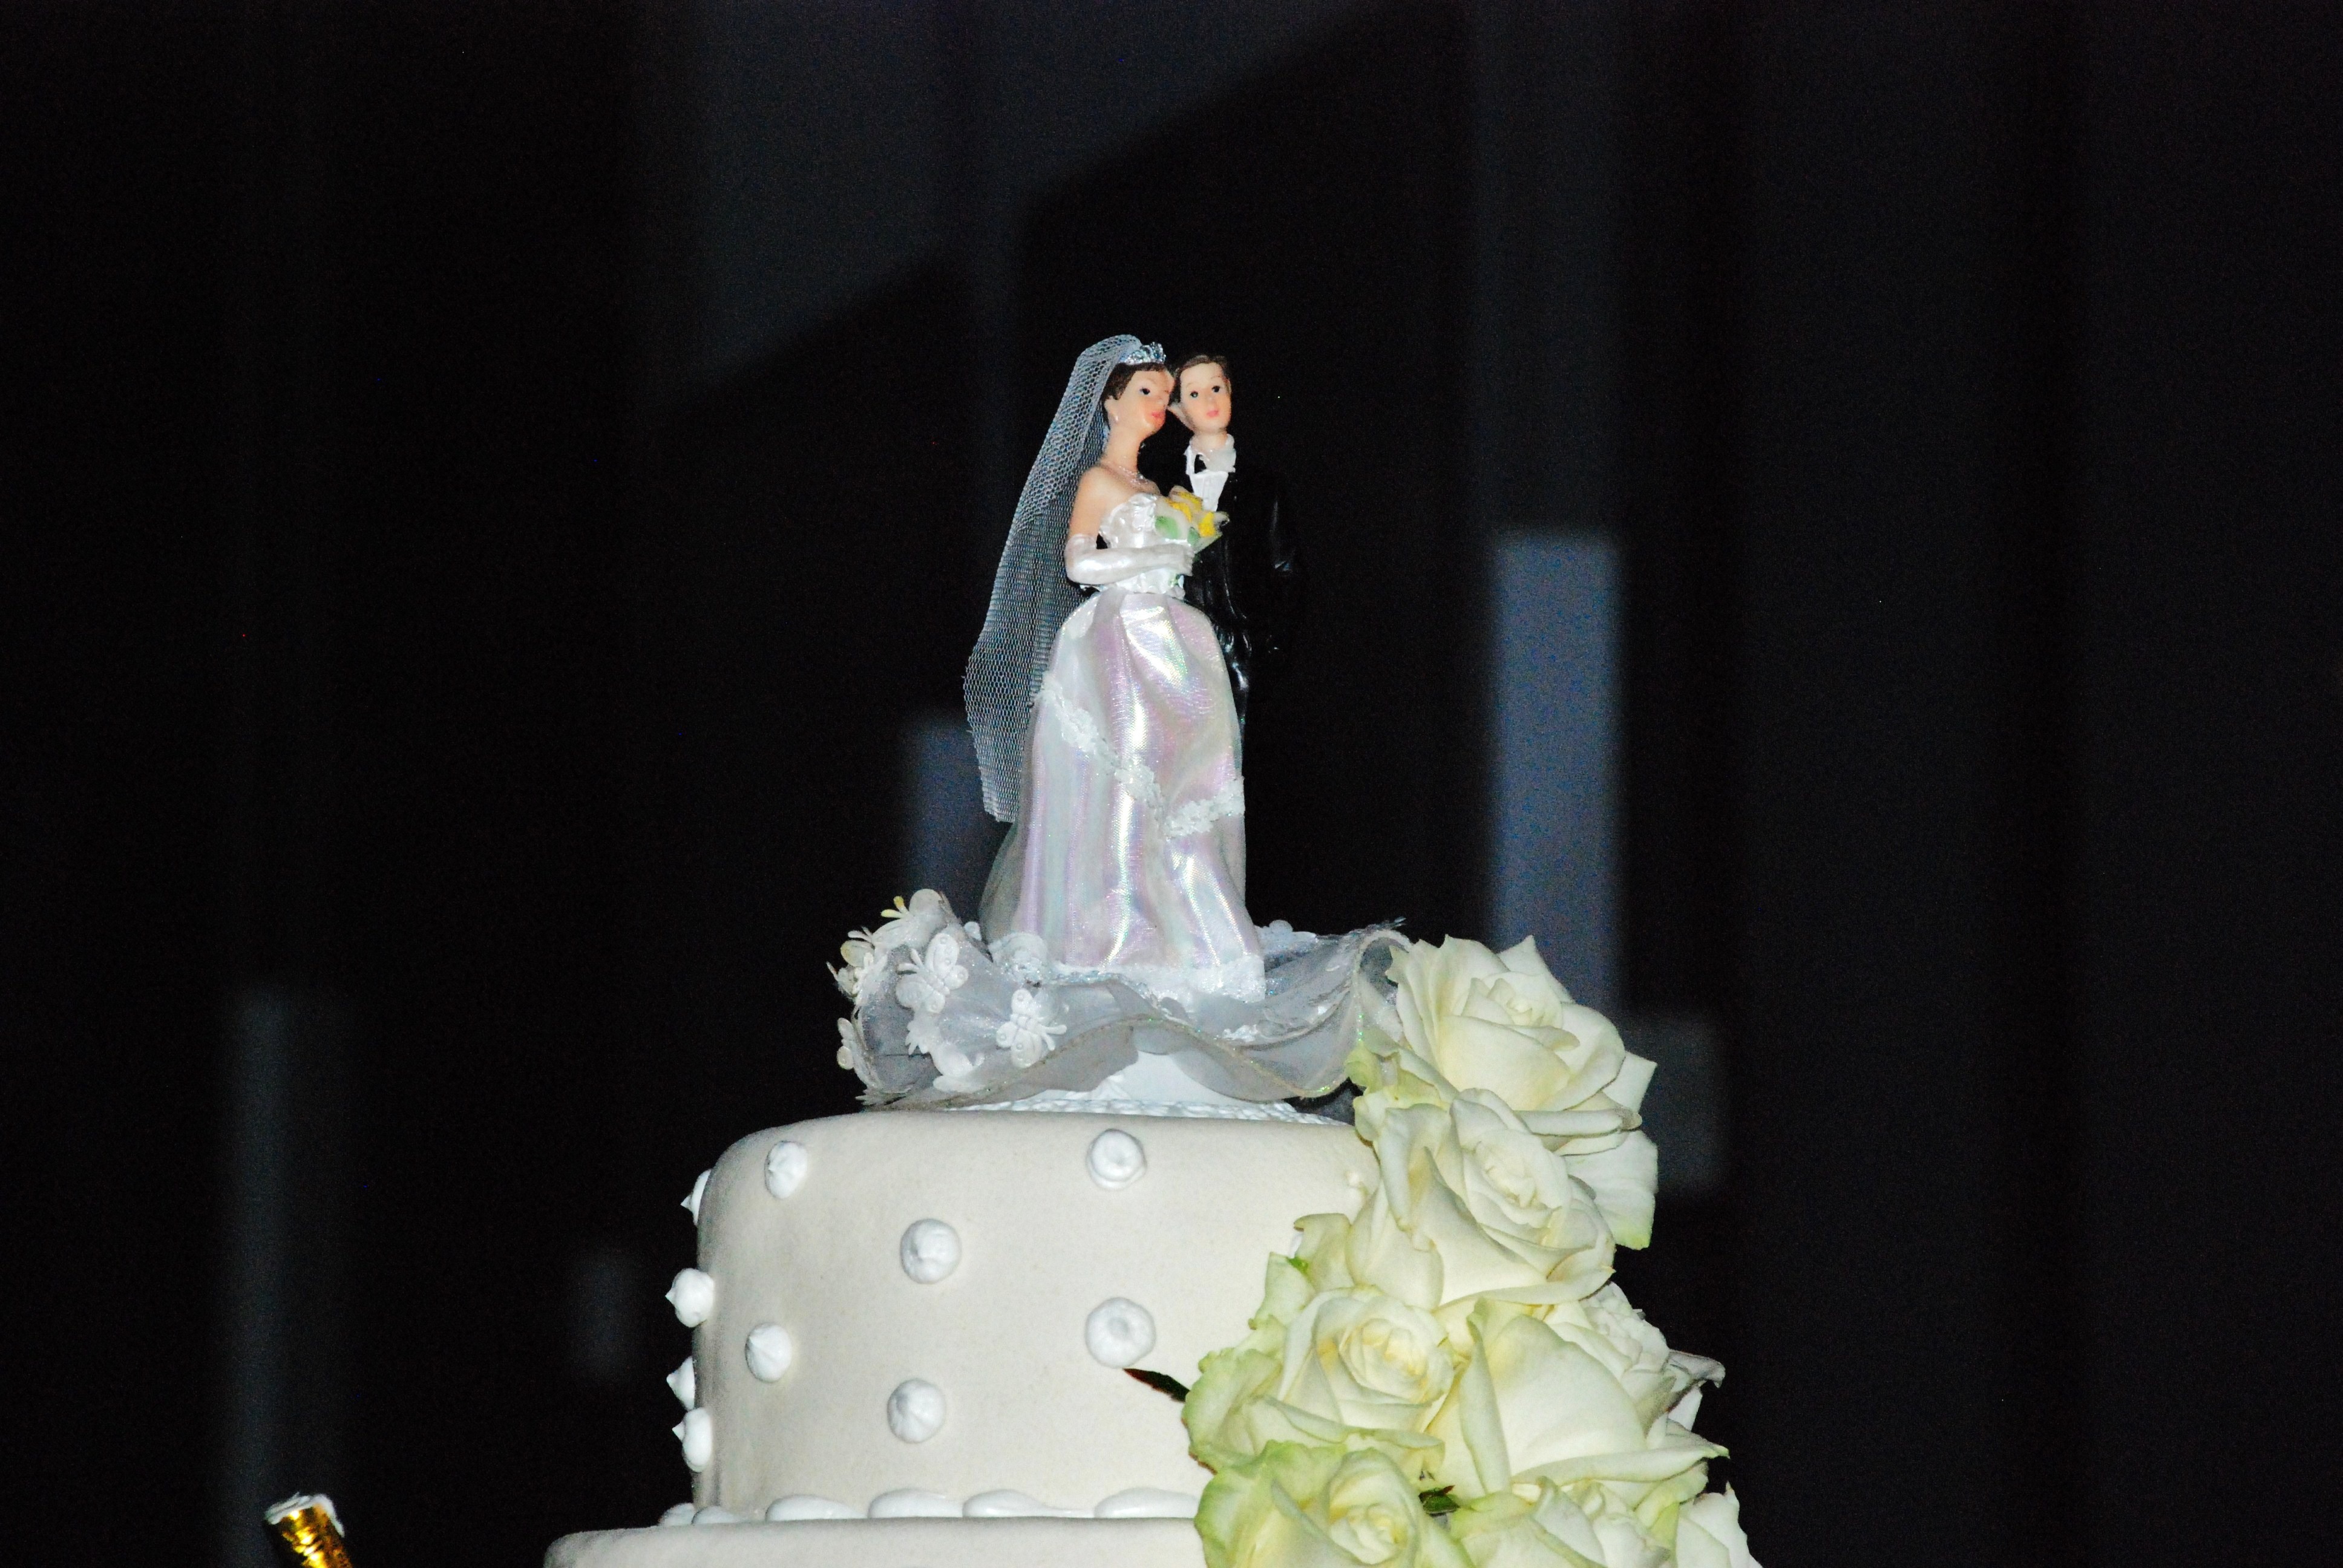
flower, heart, decoration, wedding, bride, cake, bake, roses, bouquets, cakes, wedding cake